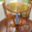
Label: table